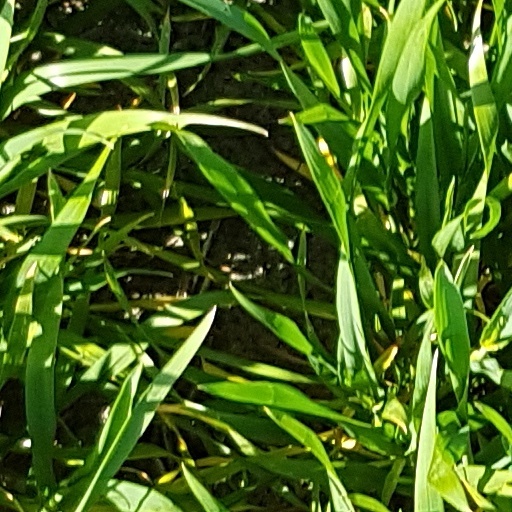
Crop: wheat